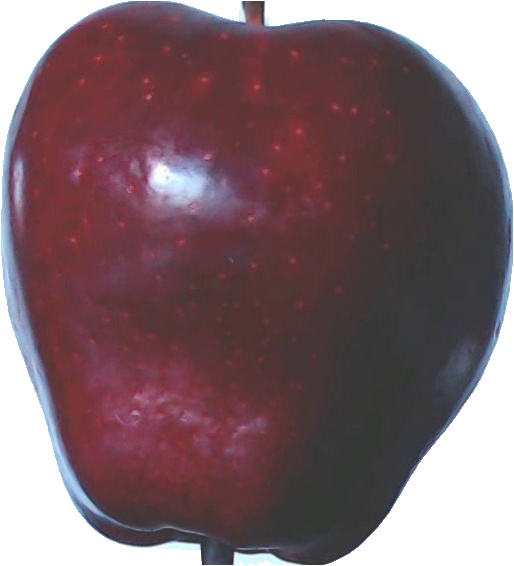
Label: apple_red_delicios_1